The Pacemaker

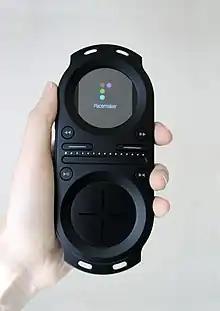
Tonium Pacemaker

The Pacemaker is a pocket-size DJ system invented by Jonas Norberg. The device features include a 120 GB hard drive, a signal-to-noise ratio of 103, and many basic DJ audio tools, including line out and headphone crossfaders and jacks, bend, pitch, DJ pause, cue points, loop, equalisation, filter, sound effects, and a USB 2.0 connector.